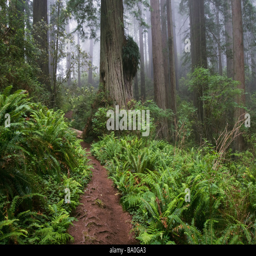
path through the giant redwood trees shrouded